City Road Lock

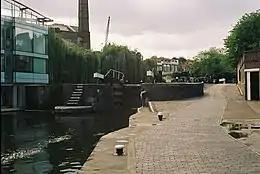
City Road Lock, 2008

City Road Lock is a lock on the Regent's Canal, in the London Borough of Islington, England. It is located a short distance to the east of Islington Tunnel, and immediately to the west of City Road Basin.